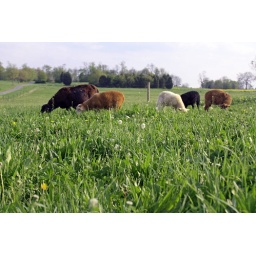
The colored lambs belong to the ewe in the picture. The white lamb has adopted the black ewe as its mother.